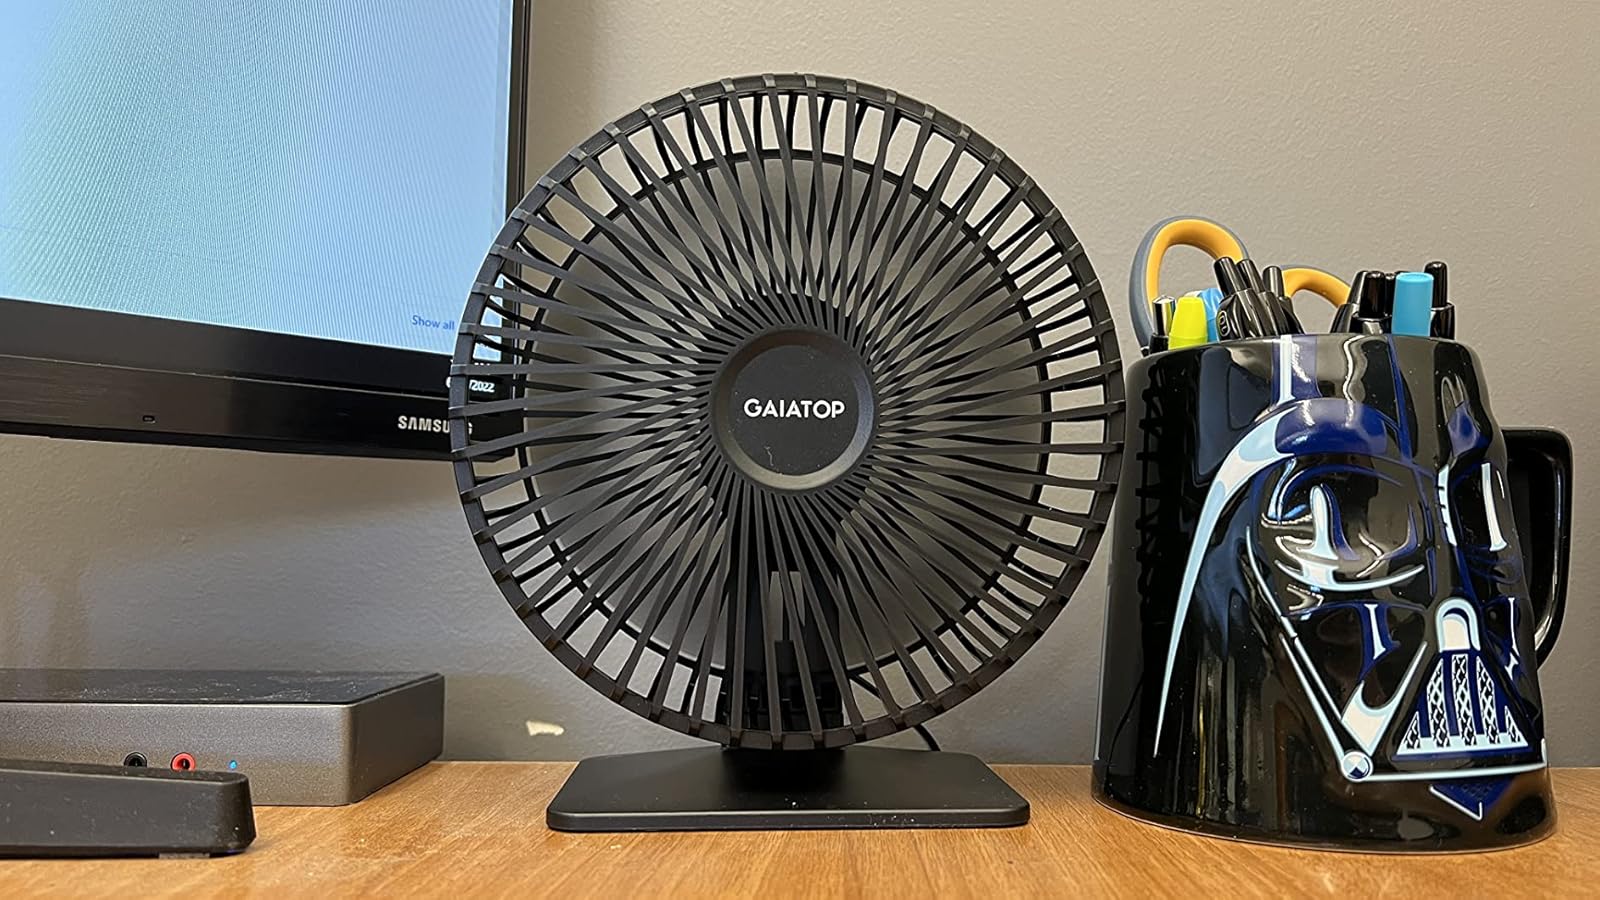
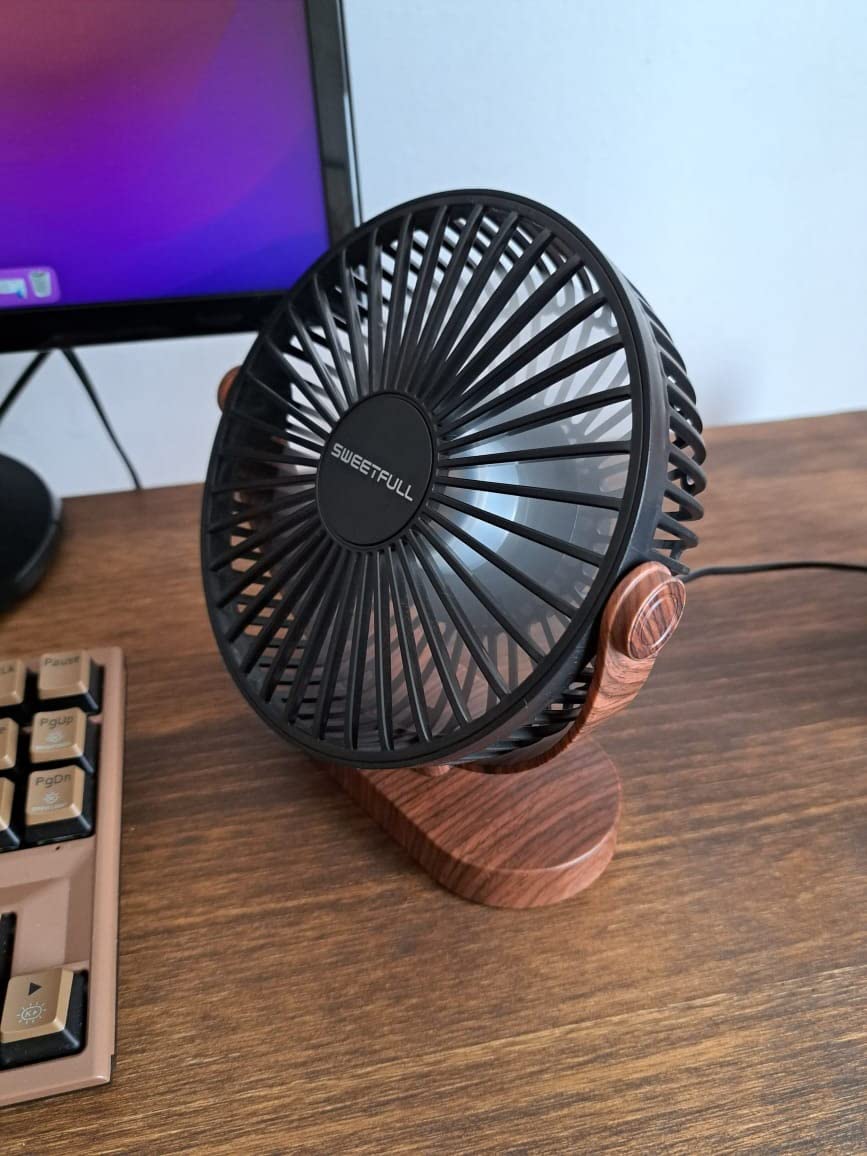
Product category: fan
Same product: no